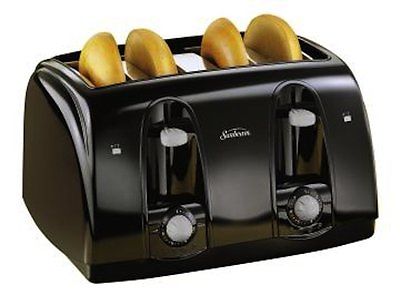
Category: toaster